Operation Pierce Arrow

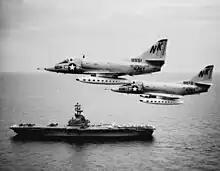
VA-146 A-4Cs from a week after Operation Pierce Arrow.

The operation consisted of 64 strike sorties of aircraft from the aircraft carriers and against North Vietnamese naval vessels (mostly Swatow gunboats—only two were torpedo boats) and the oil storage depot at Vinh. The U.S. lost two aircraft to anti-aircraft fire, with one pilot killed, Lieutenant Richard Sather, piloting an A-1 Skyraider. Another, Lt. (jg) Everett Alvarez Jr. an A-4 Skyhawk pilot, became the first U.S. Navy prisoner of war in Vietnam. The Soviet-made 14.5mm gun used to shoot down the A4 is now on display in Hanoi at the Air Defence Museum. North Vietnam claimed to have shot down eight U.S. aircraft.